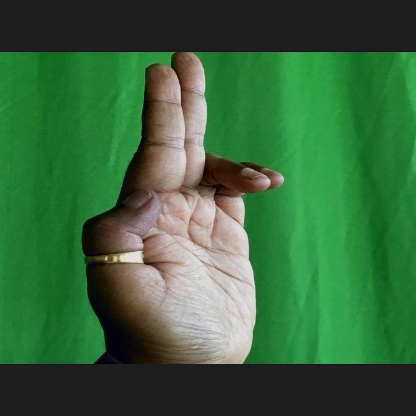
Mudra: Ardhapathaka